Gracie Gold

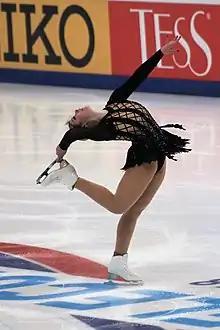

After rumors that she would be returning to the sport, it was announced on June 28, 2018 that Gold was assigned to compete at the 2018 Rostelecom Cup. Her coach was Vincent Restencourt based at IceWorks in Aston, Pennsylvania southwest of Philadelphia. Former figure skater Jeremy Abbott choreographed her short and long programs. It was said that Gold's new short program portrayed a more playful and sexy character and her free program showed her journey from her personal struggles to her comeback. At the 2018 Rostelecom Cup, in the short program, she doubled the triple Lutz-triple toe loop combination, under-rotated, and fell on her triple flip. She also popped her planned double Axel. She scored 37.51, the lowest short program score that she has ever received since the start of her junior career, placing her in 10th and last place. Gold announced her withdrawal from the free skate via Twitter saying it would benefit her mental health to leave because of her failure in the short program. She later said that she was planning to compete in the 2019 US Championships; however on January 9, 2019, she announced her withdrawal from nationals in order to further prepare for the 2019–2020 season. was working towards the 2022 Winter Olympics in Beijing. Videos taken by her coach posted on Instagram showed that she had begun practicing jumps without the harness and was successfully landing them.